Question: Please indicate a possible affordance area of the jump_skateboard that can be used for standing on with feet
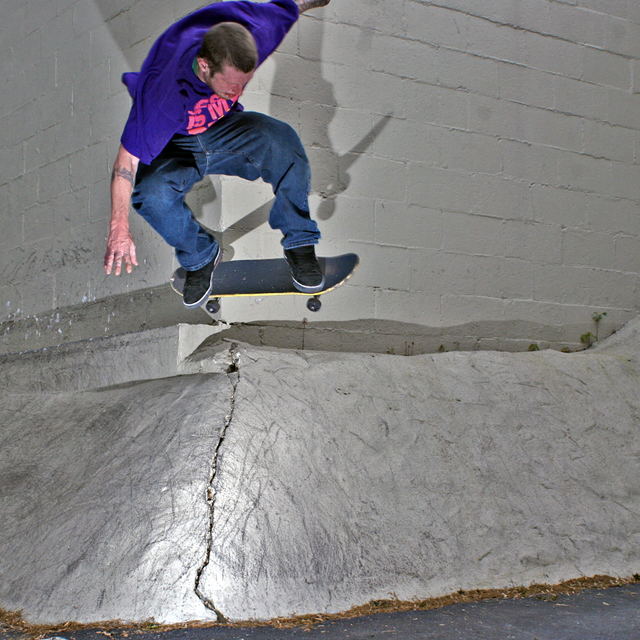
Answer: [153.556, 248.069, 365.649, 317.139]